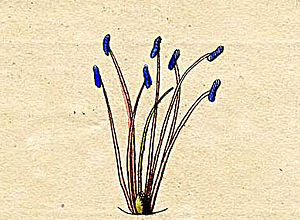
Linnés seksualsystem / Linnés seksualsystem
Linnés seksualsystem er en klassifikation af alle planter – eller rettere alle organismer som ikke er dyr – i 24 grupper. Systemet blev første gang publiceret 1735 i hans Systema Naturae og vandt umådelig indflydelse. Spor af systemet fandtes stadig i det 20. århundredes skolefloraer og i hovednøglen i Rostrups flora, i hvilken man skulle starte med at tælle støvdragere i blomsten. Linnés system er for længst forældet, idet moderne systematik følger fylogeniske principper, altså forsøger at lade inddelingen afspejle evolutionens forløb. Det var ikke Linnés hensigt at skabe et naturligt system. Han ville derimod lave et praktisk system.